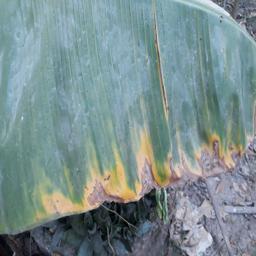
Label: POTASSIUM DEFICIENCY